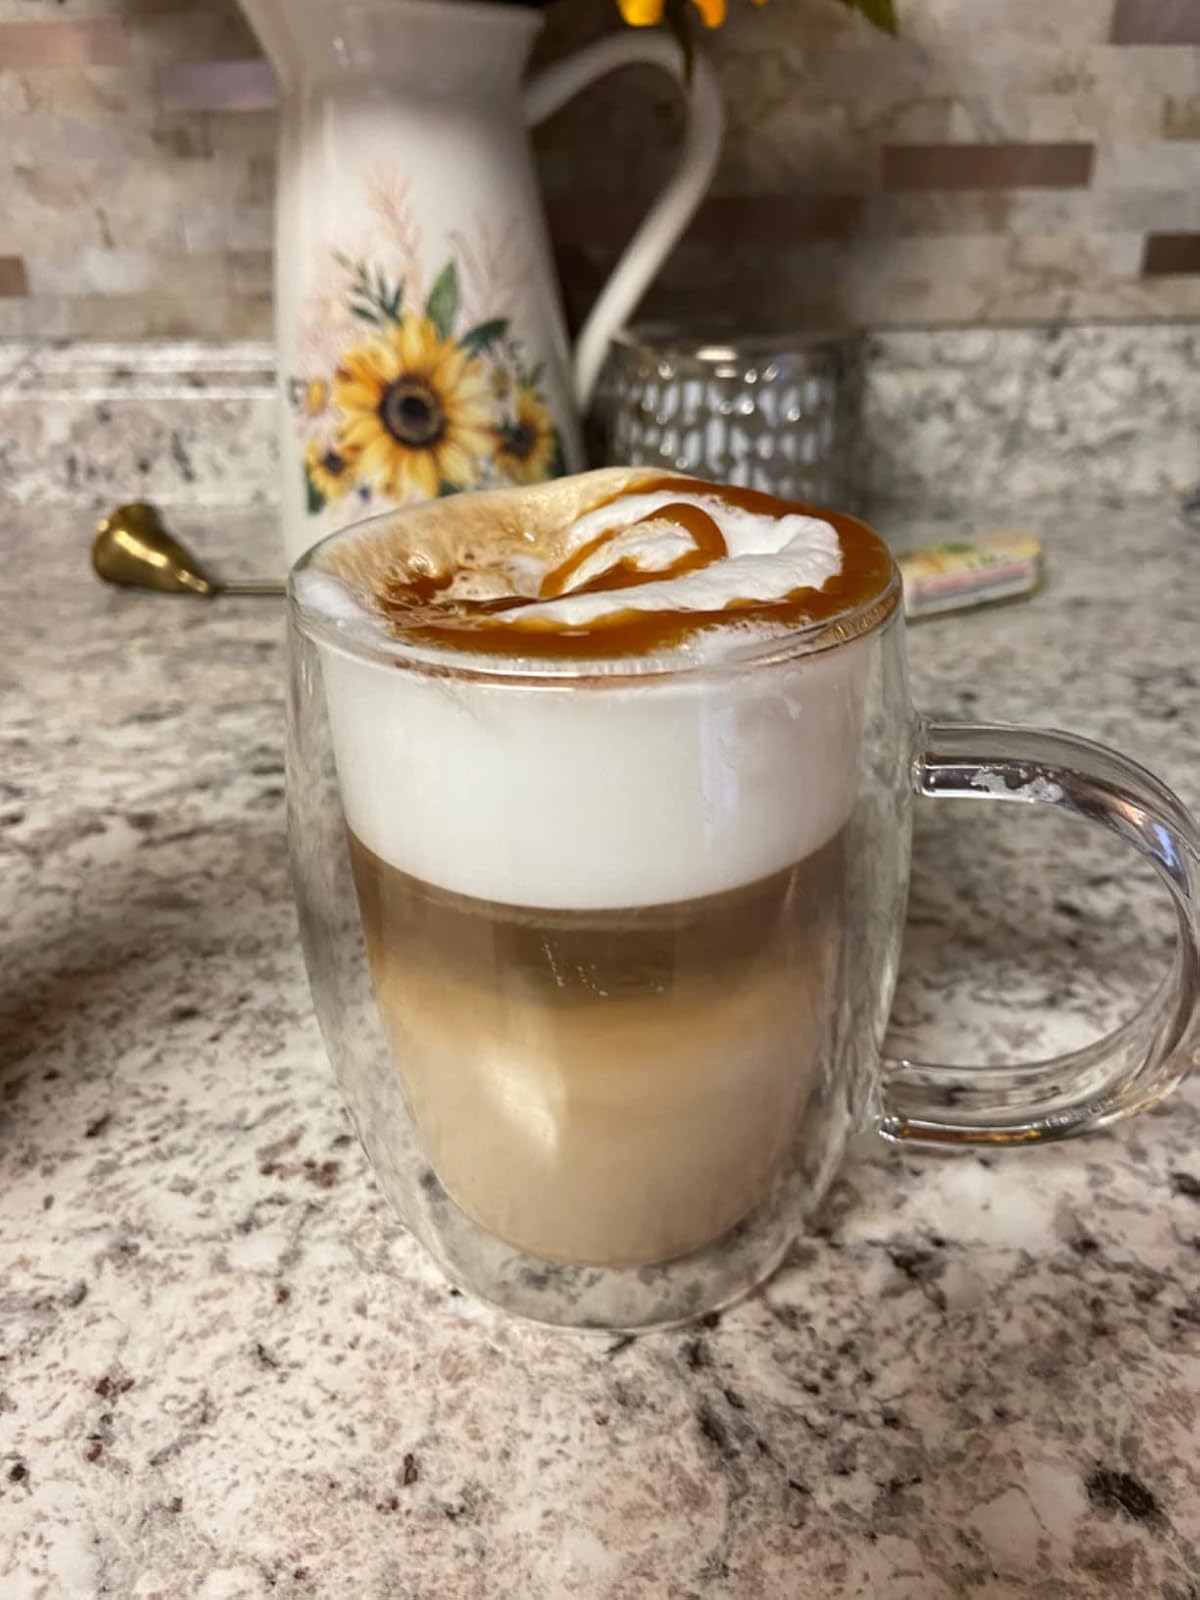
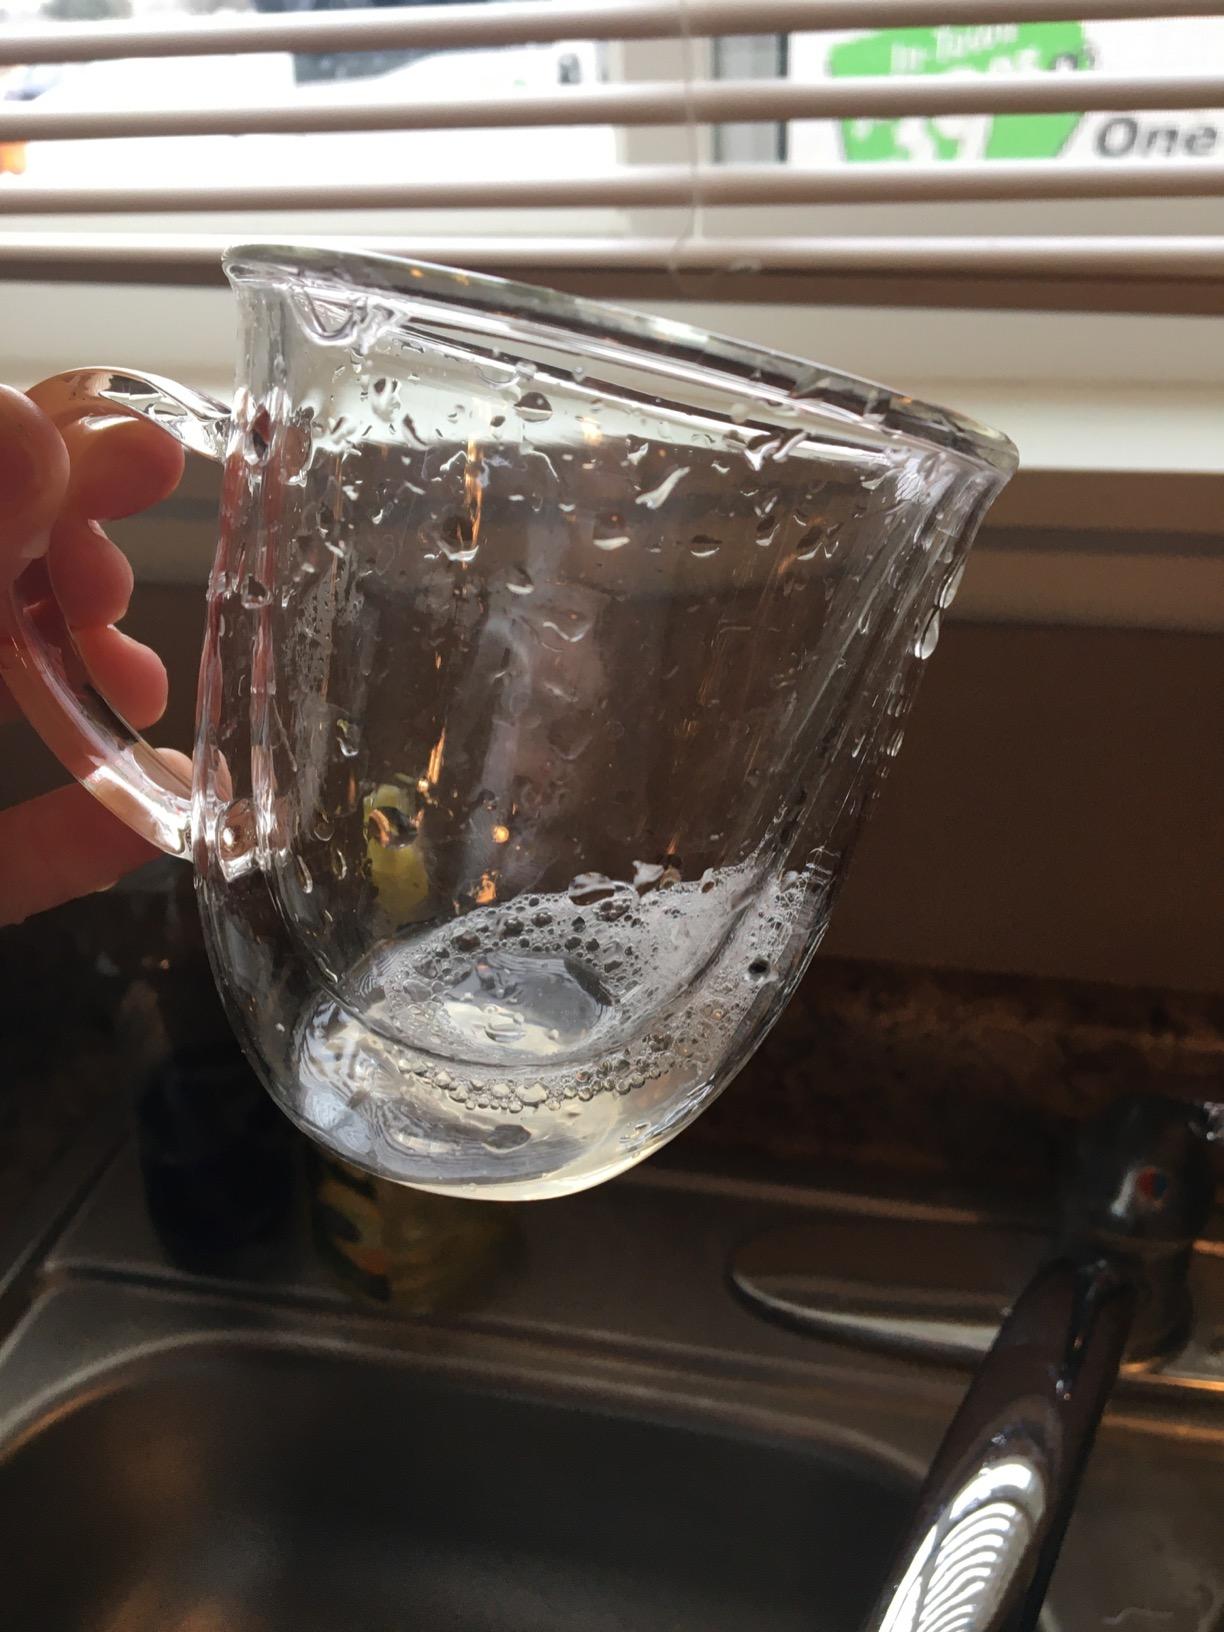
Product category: items_mug
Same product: no